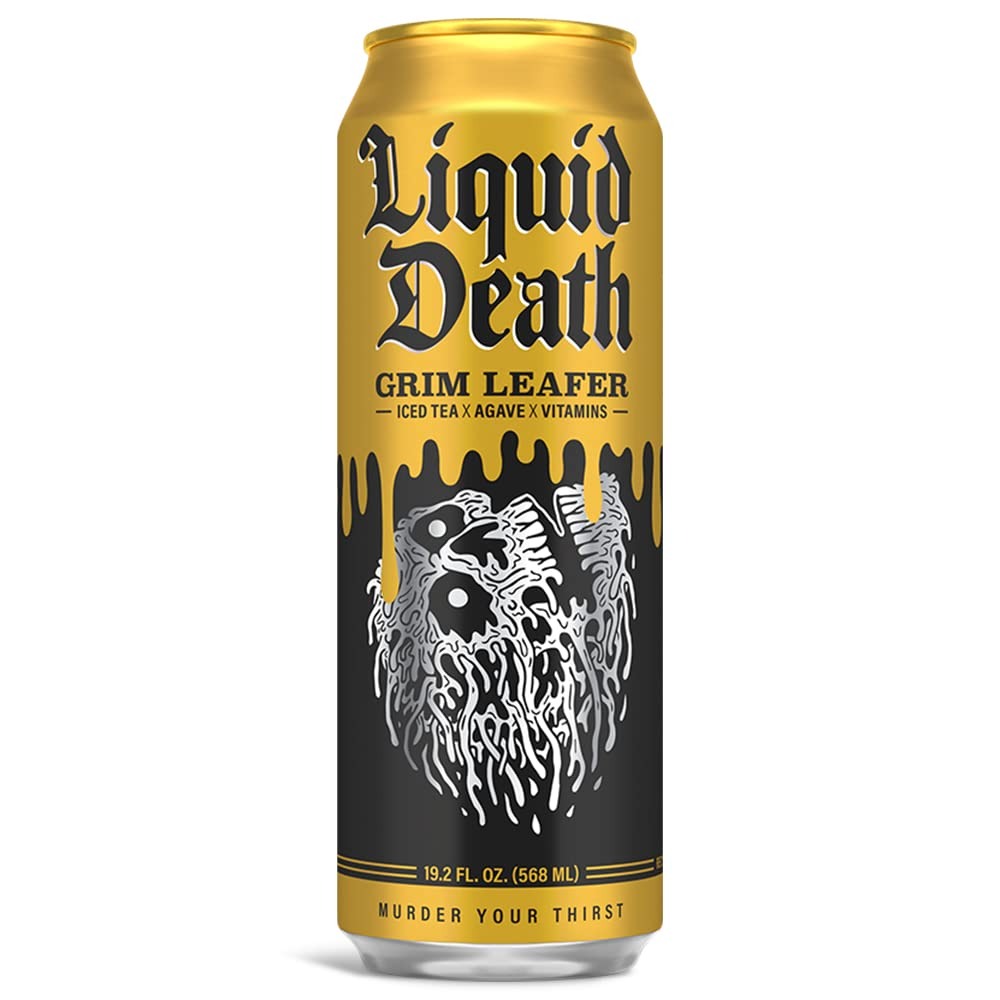
Item Name: Liquid Death Grim Leafer Tea Single, 19.2 FZ
Bullet Point: Iced Tea, Grim Leafer
Product Description: Beverage
Value: 19.2
Unit: Fl Oz

Price: 2.19